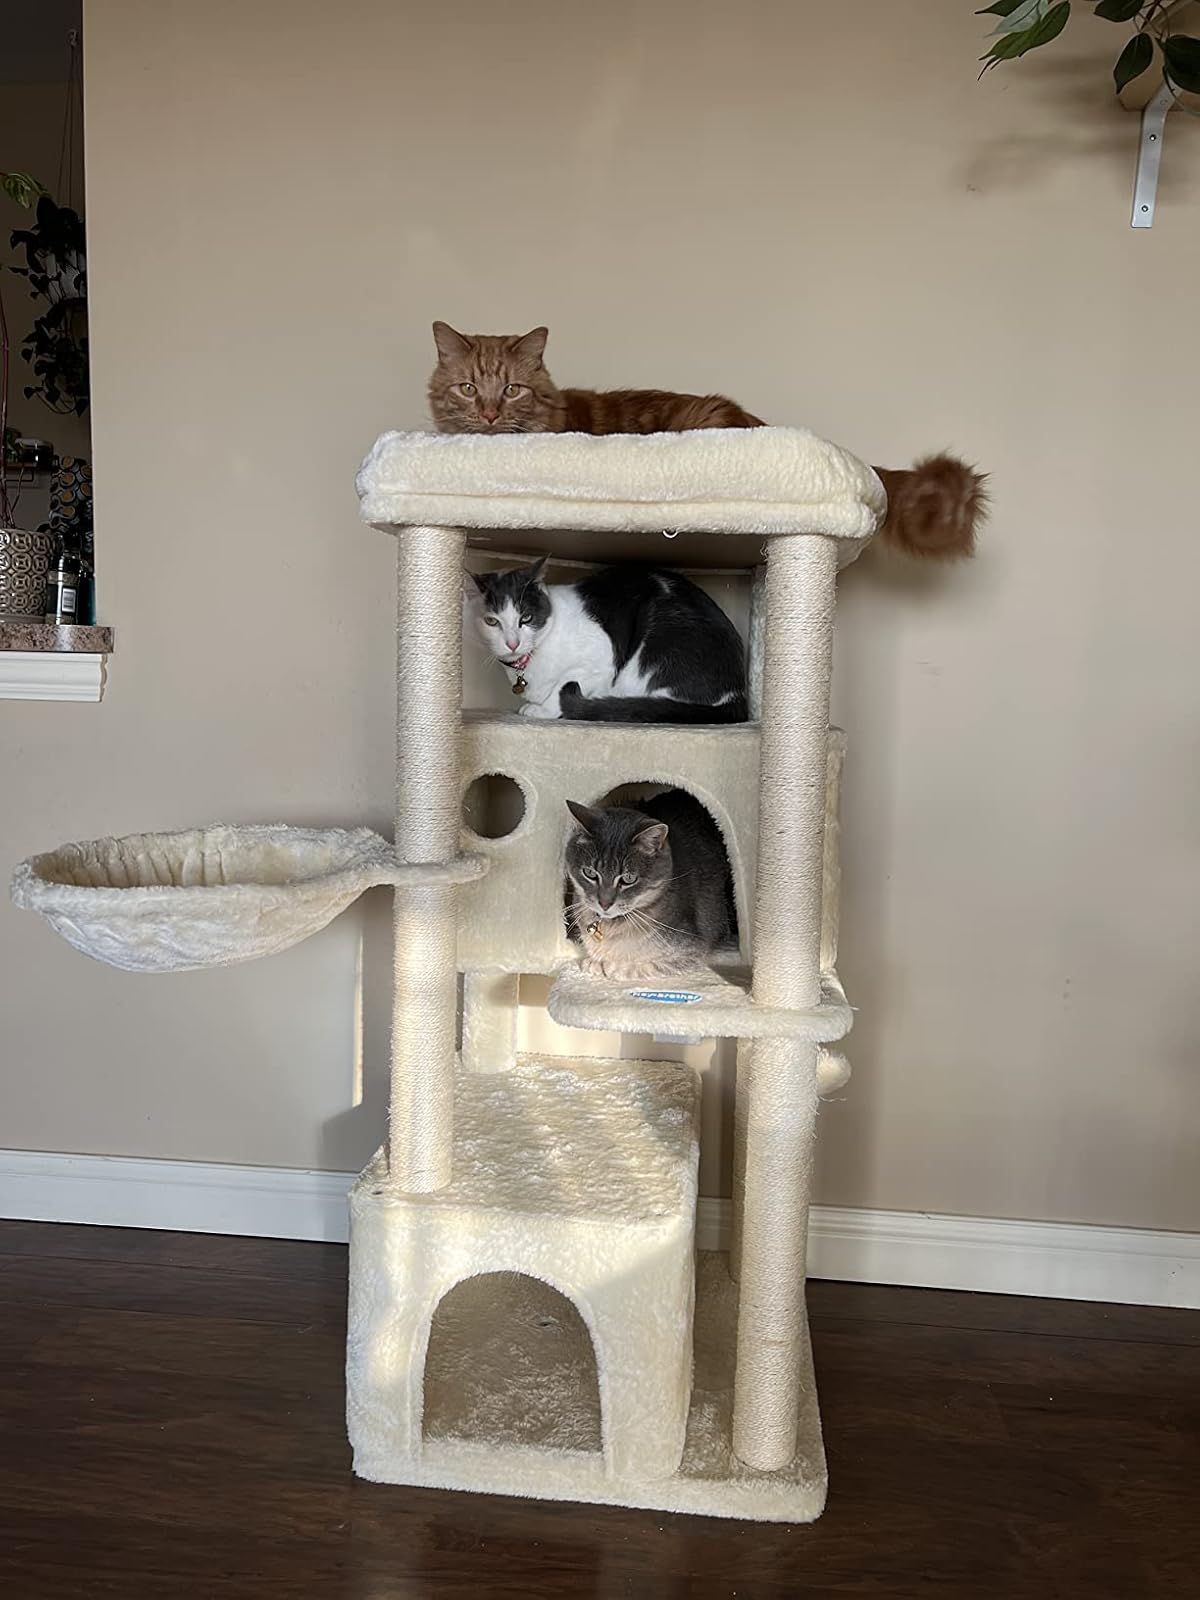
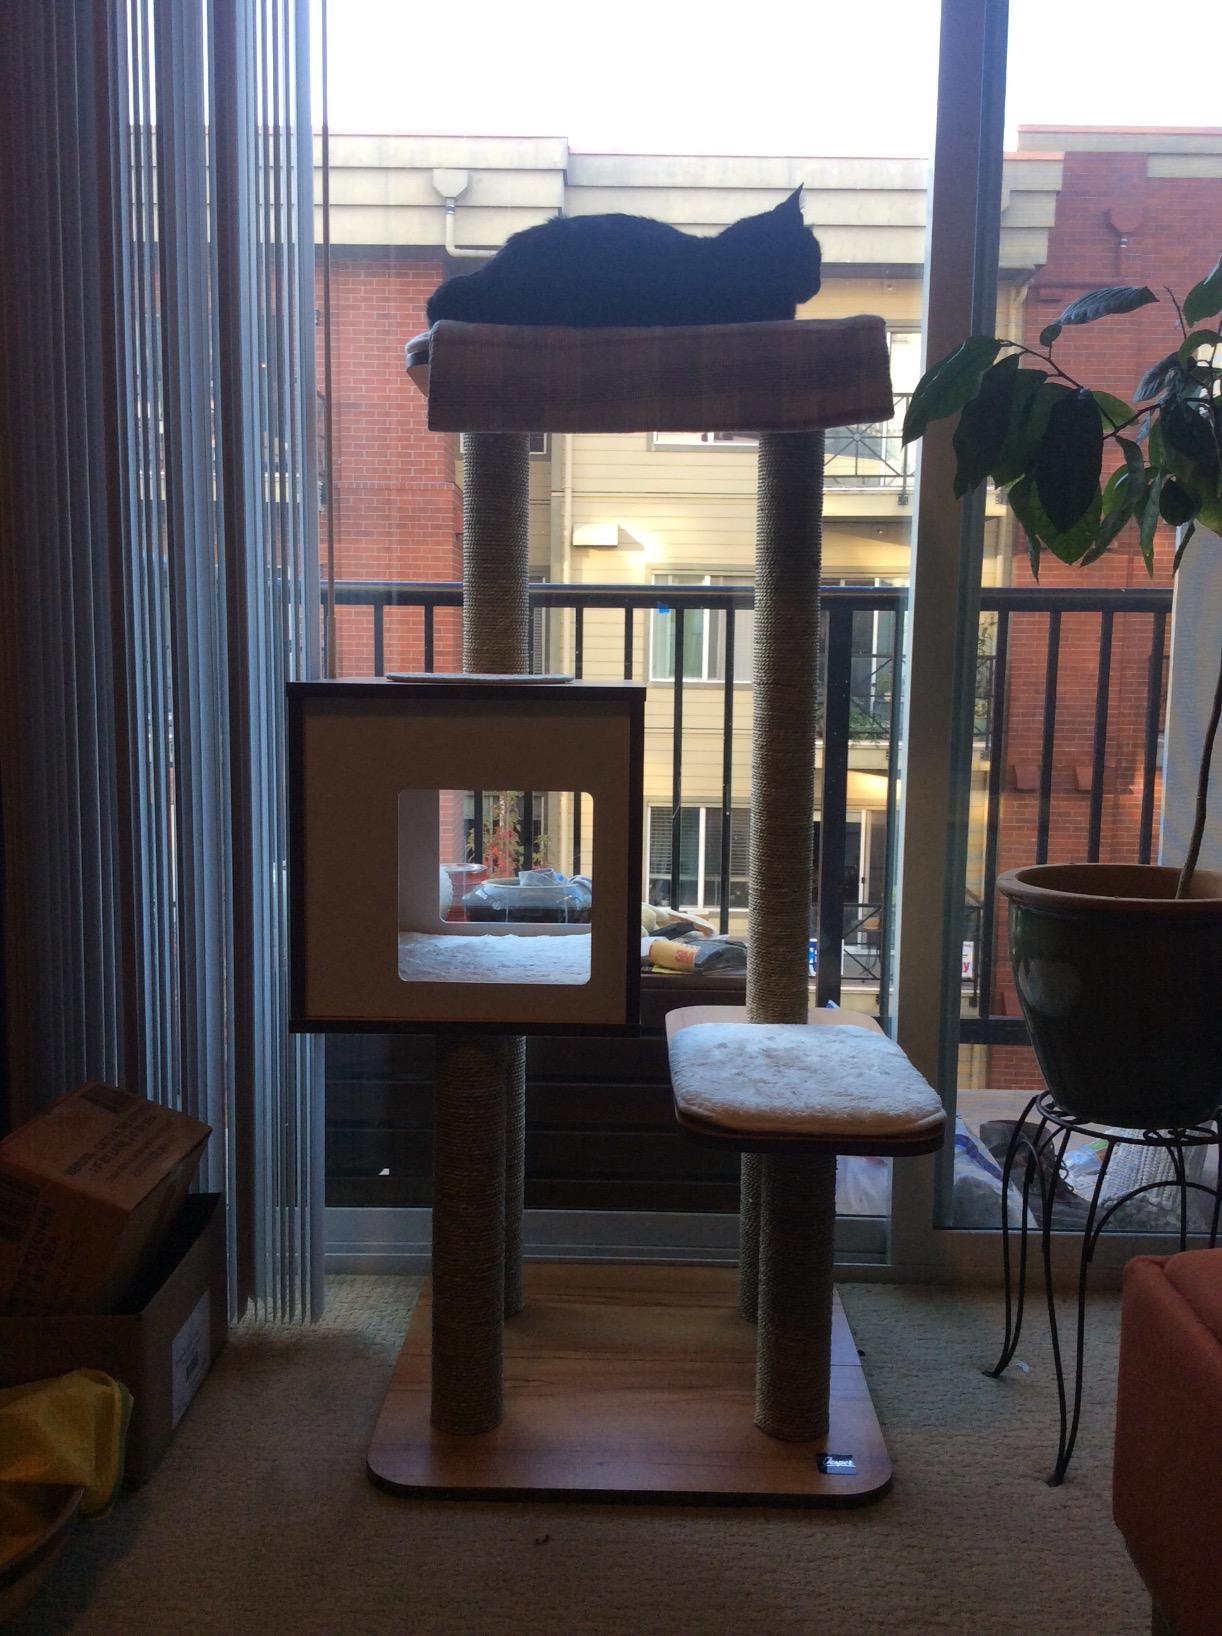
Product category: items_cat tree
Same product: no